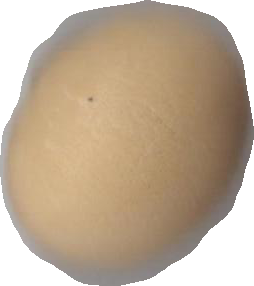
Variety: Dega